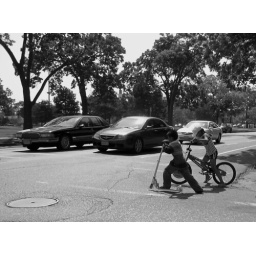
Kids starting to cross a street in Minneapolis, Minnesota, after cars halt for a red light.